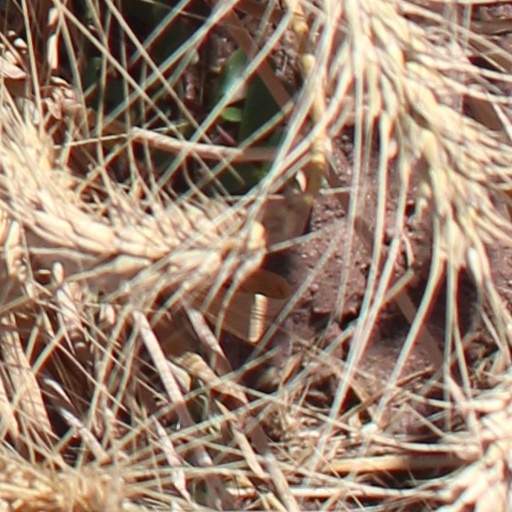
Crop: wheat